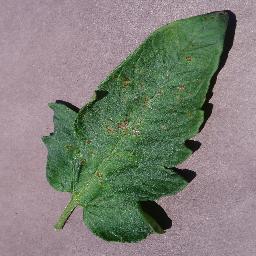
Label: Tomato___Septoria_leaf_spot